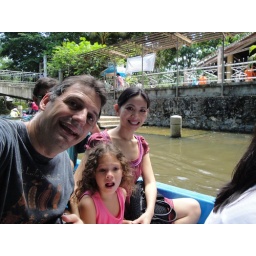
5 of us in a little blue boat with 2 guys paddling.